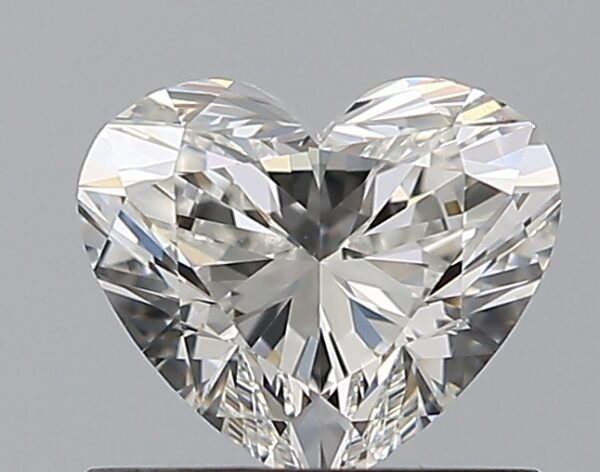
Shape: heart
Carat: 0.71
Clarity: IF
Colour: G
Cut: EX
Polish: EX
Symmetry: EX
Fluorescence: N
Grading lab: GIA
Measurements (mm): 5.33 x 6.24 x 3.59